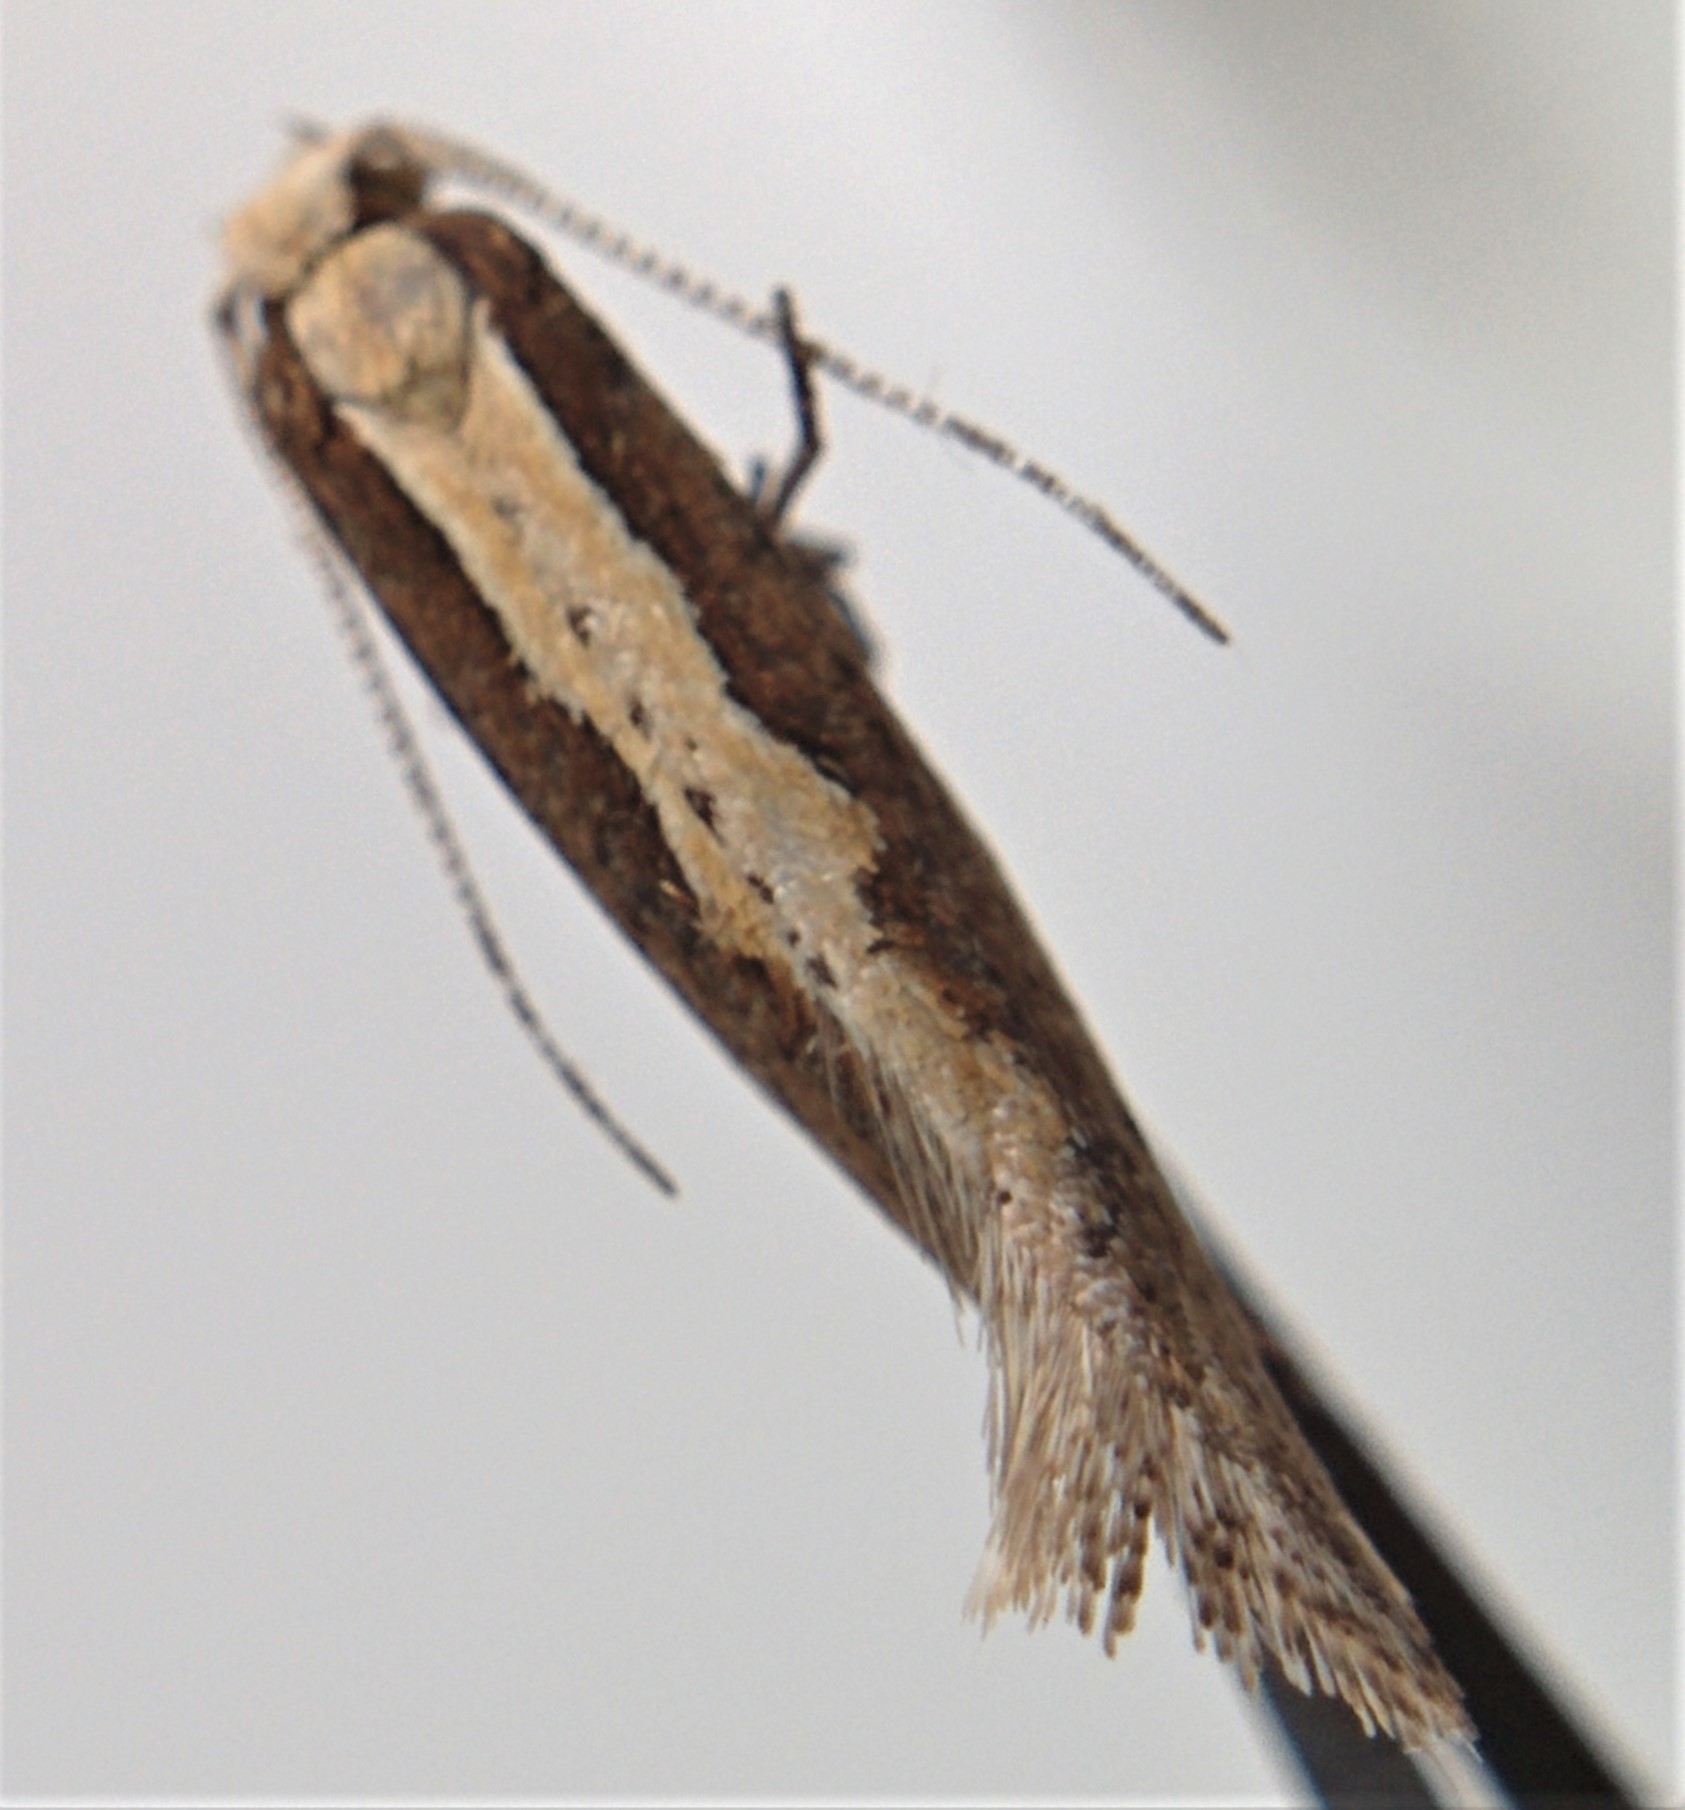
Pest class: diamondback_moth